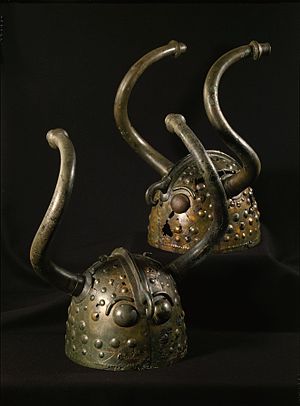
Veksøhjelmene
Veksøhjelmene i Nationalmuseet
Tv.: Hjelm fra Brøns mose, Veksø sogn (B13552) Th.: Hjelm fra Brøns mose, Veksø sogn (B13553)
Veksøhjelmene er to hjelme fremstillet af bronze, som er fundet i sommeren 1942 i Brøns Mose nær Veksø i Hovedstadsregionen. Rettere sagt var de delt i mange dele, så ingen skulle blive fristet til at stjæle dem, efter de var ofret. Det er lykkedes restauratorer fra Nationalmuseet at samle delene til de to smukke hjelme. Hver hjelm bærer lange snoede horn. Typen er fra bronzealderen og ikke fra vikingetiden. Den ses på mange helleristninger fra bronzealderen, hvor mænd bærer hjelme med horn. Det var også almindeligt i det sydlige Europa, og hjelmene er nok fremstillet der, selv om der ikke er fundet lignende hjelme der. Veksøhjelmene kan være årsag til, at turister har fået det fejlagtige indtryk, at vikinger bar hjelme med horn.